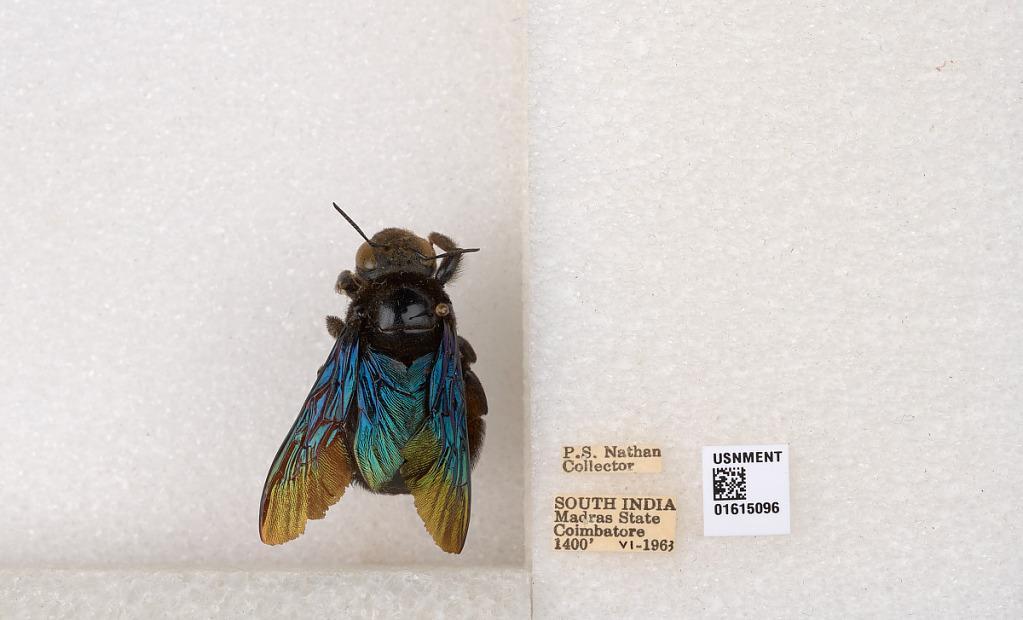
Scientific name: Xylocopa (Biluna) auripennis auripennis Lepeletier
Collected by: P. Nathan
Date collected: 1963-6-1
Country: India
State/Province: Tamil Nadu
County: Coimbatore
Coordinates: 10.9955, 76.9034